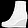
Label: Ankle boot